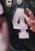
Number: 4